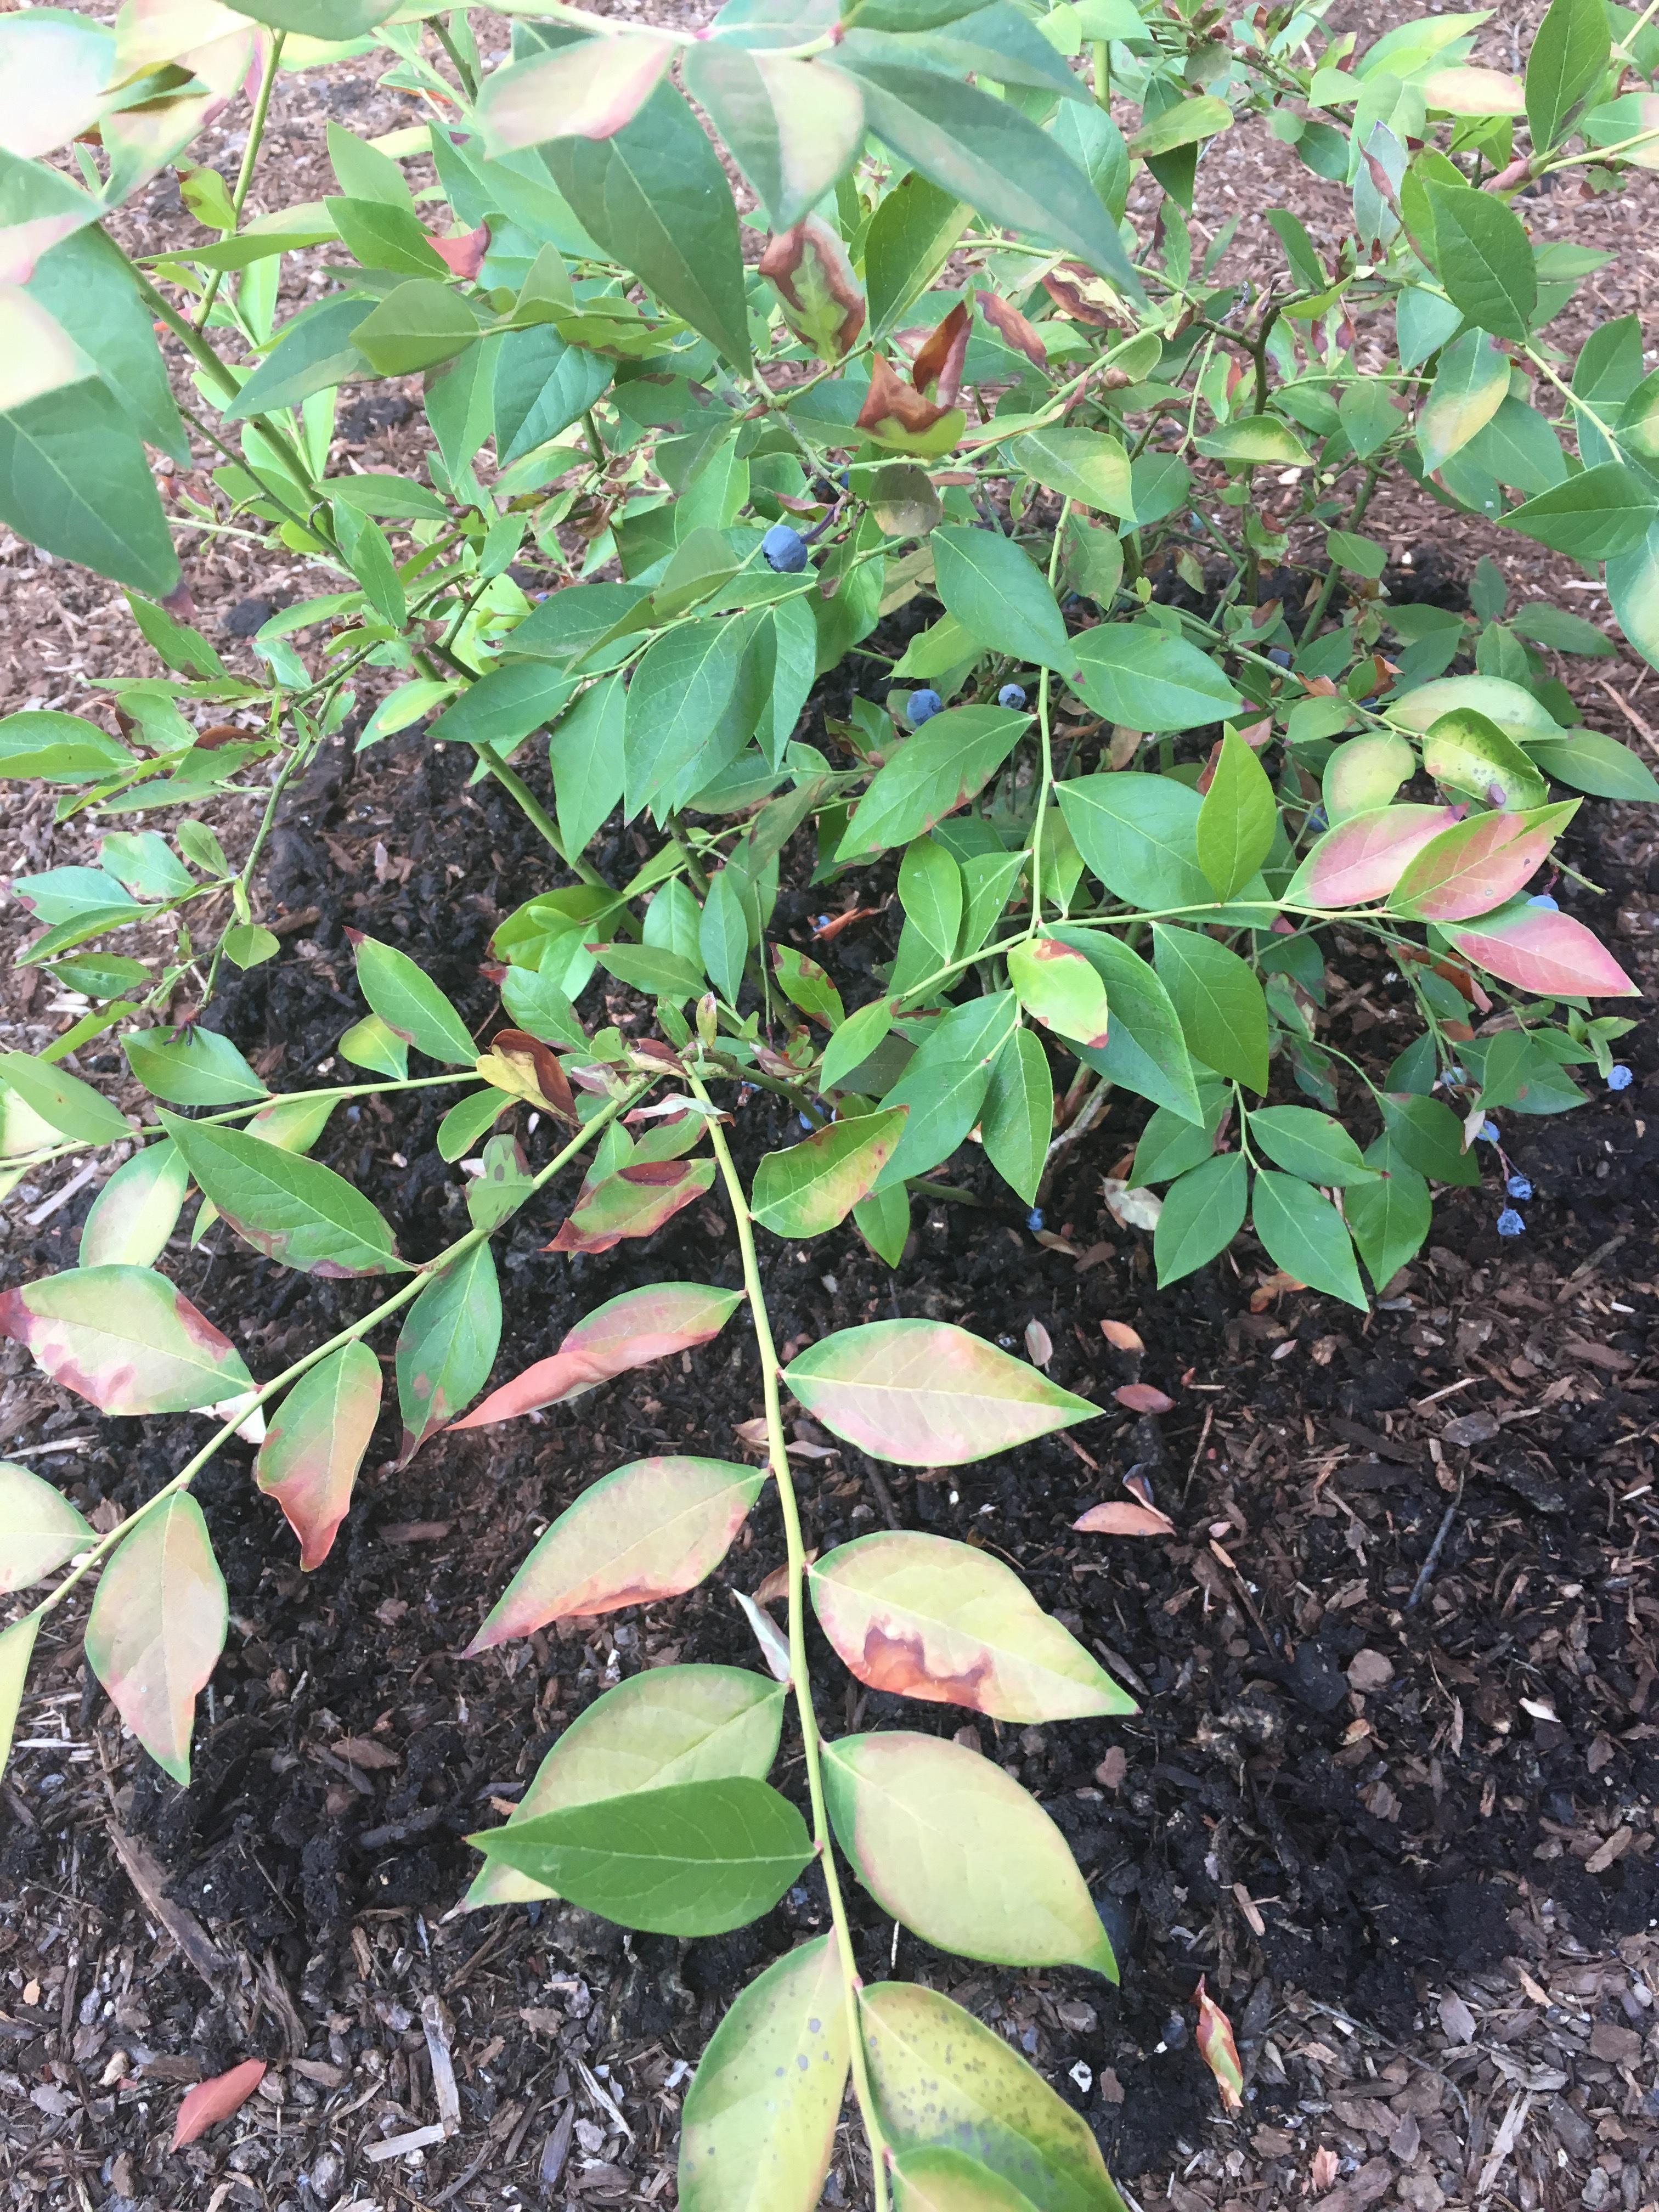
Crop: blueberry
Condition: scorch